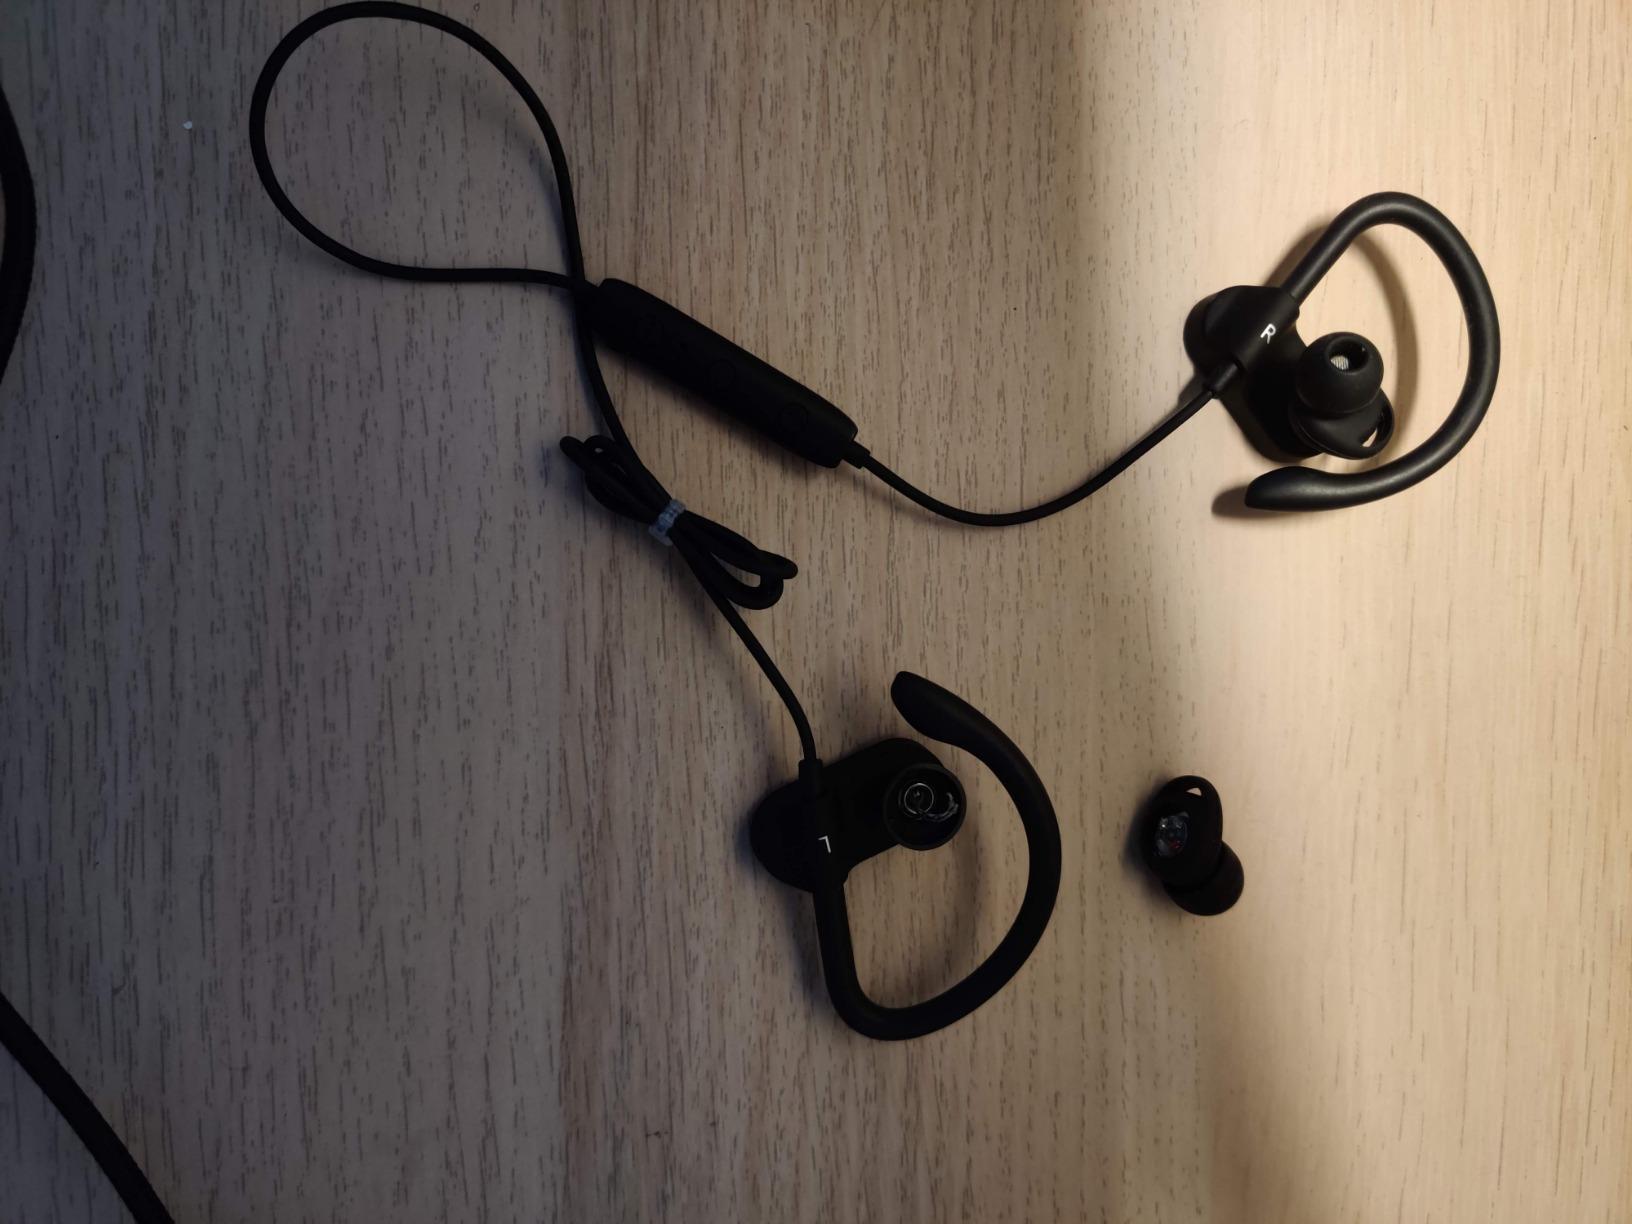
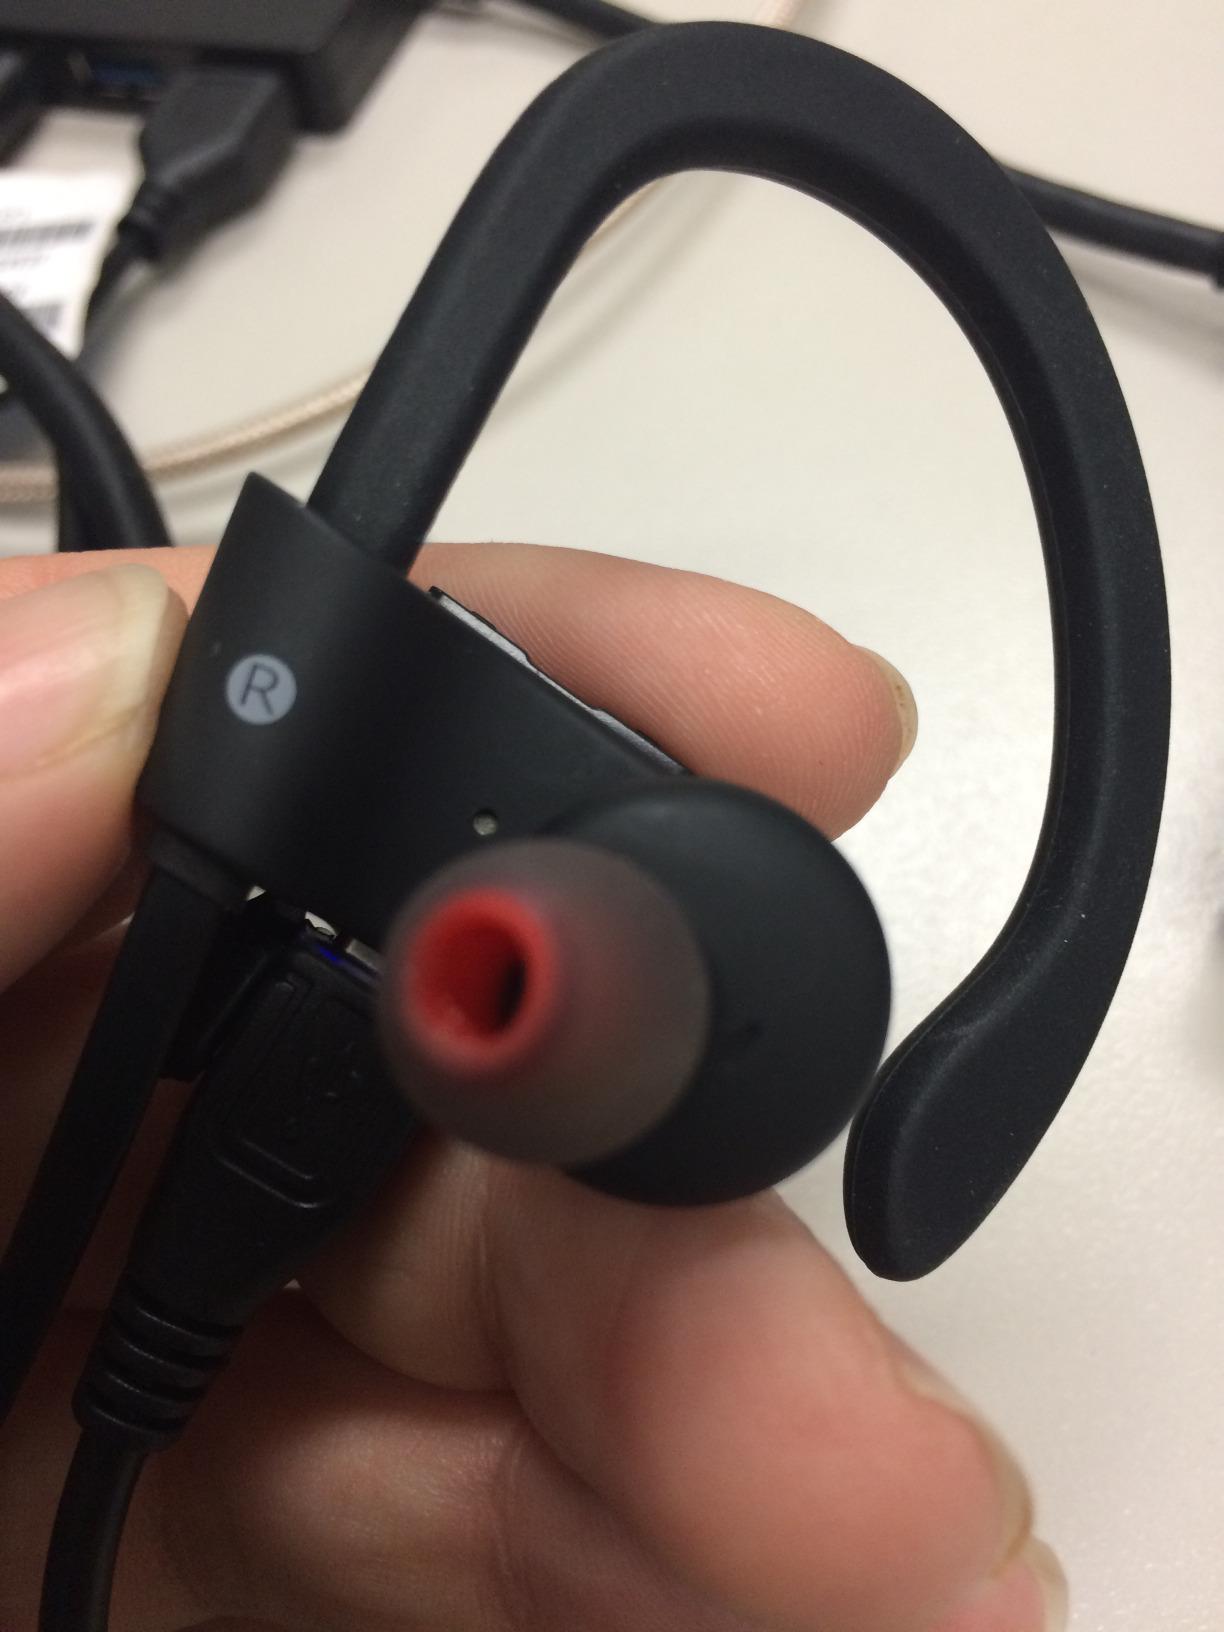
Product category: headphones
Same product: no